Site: brandenburg
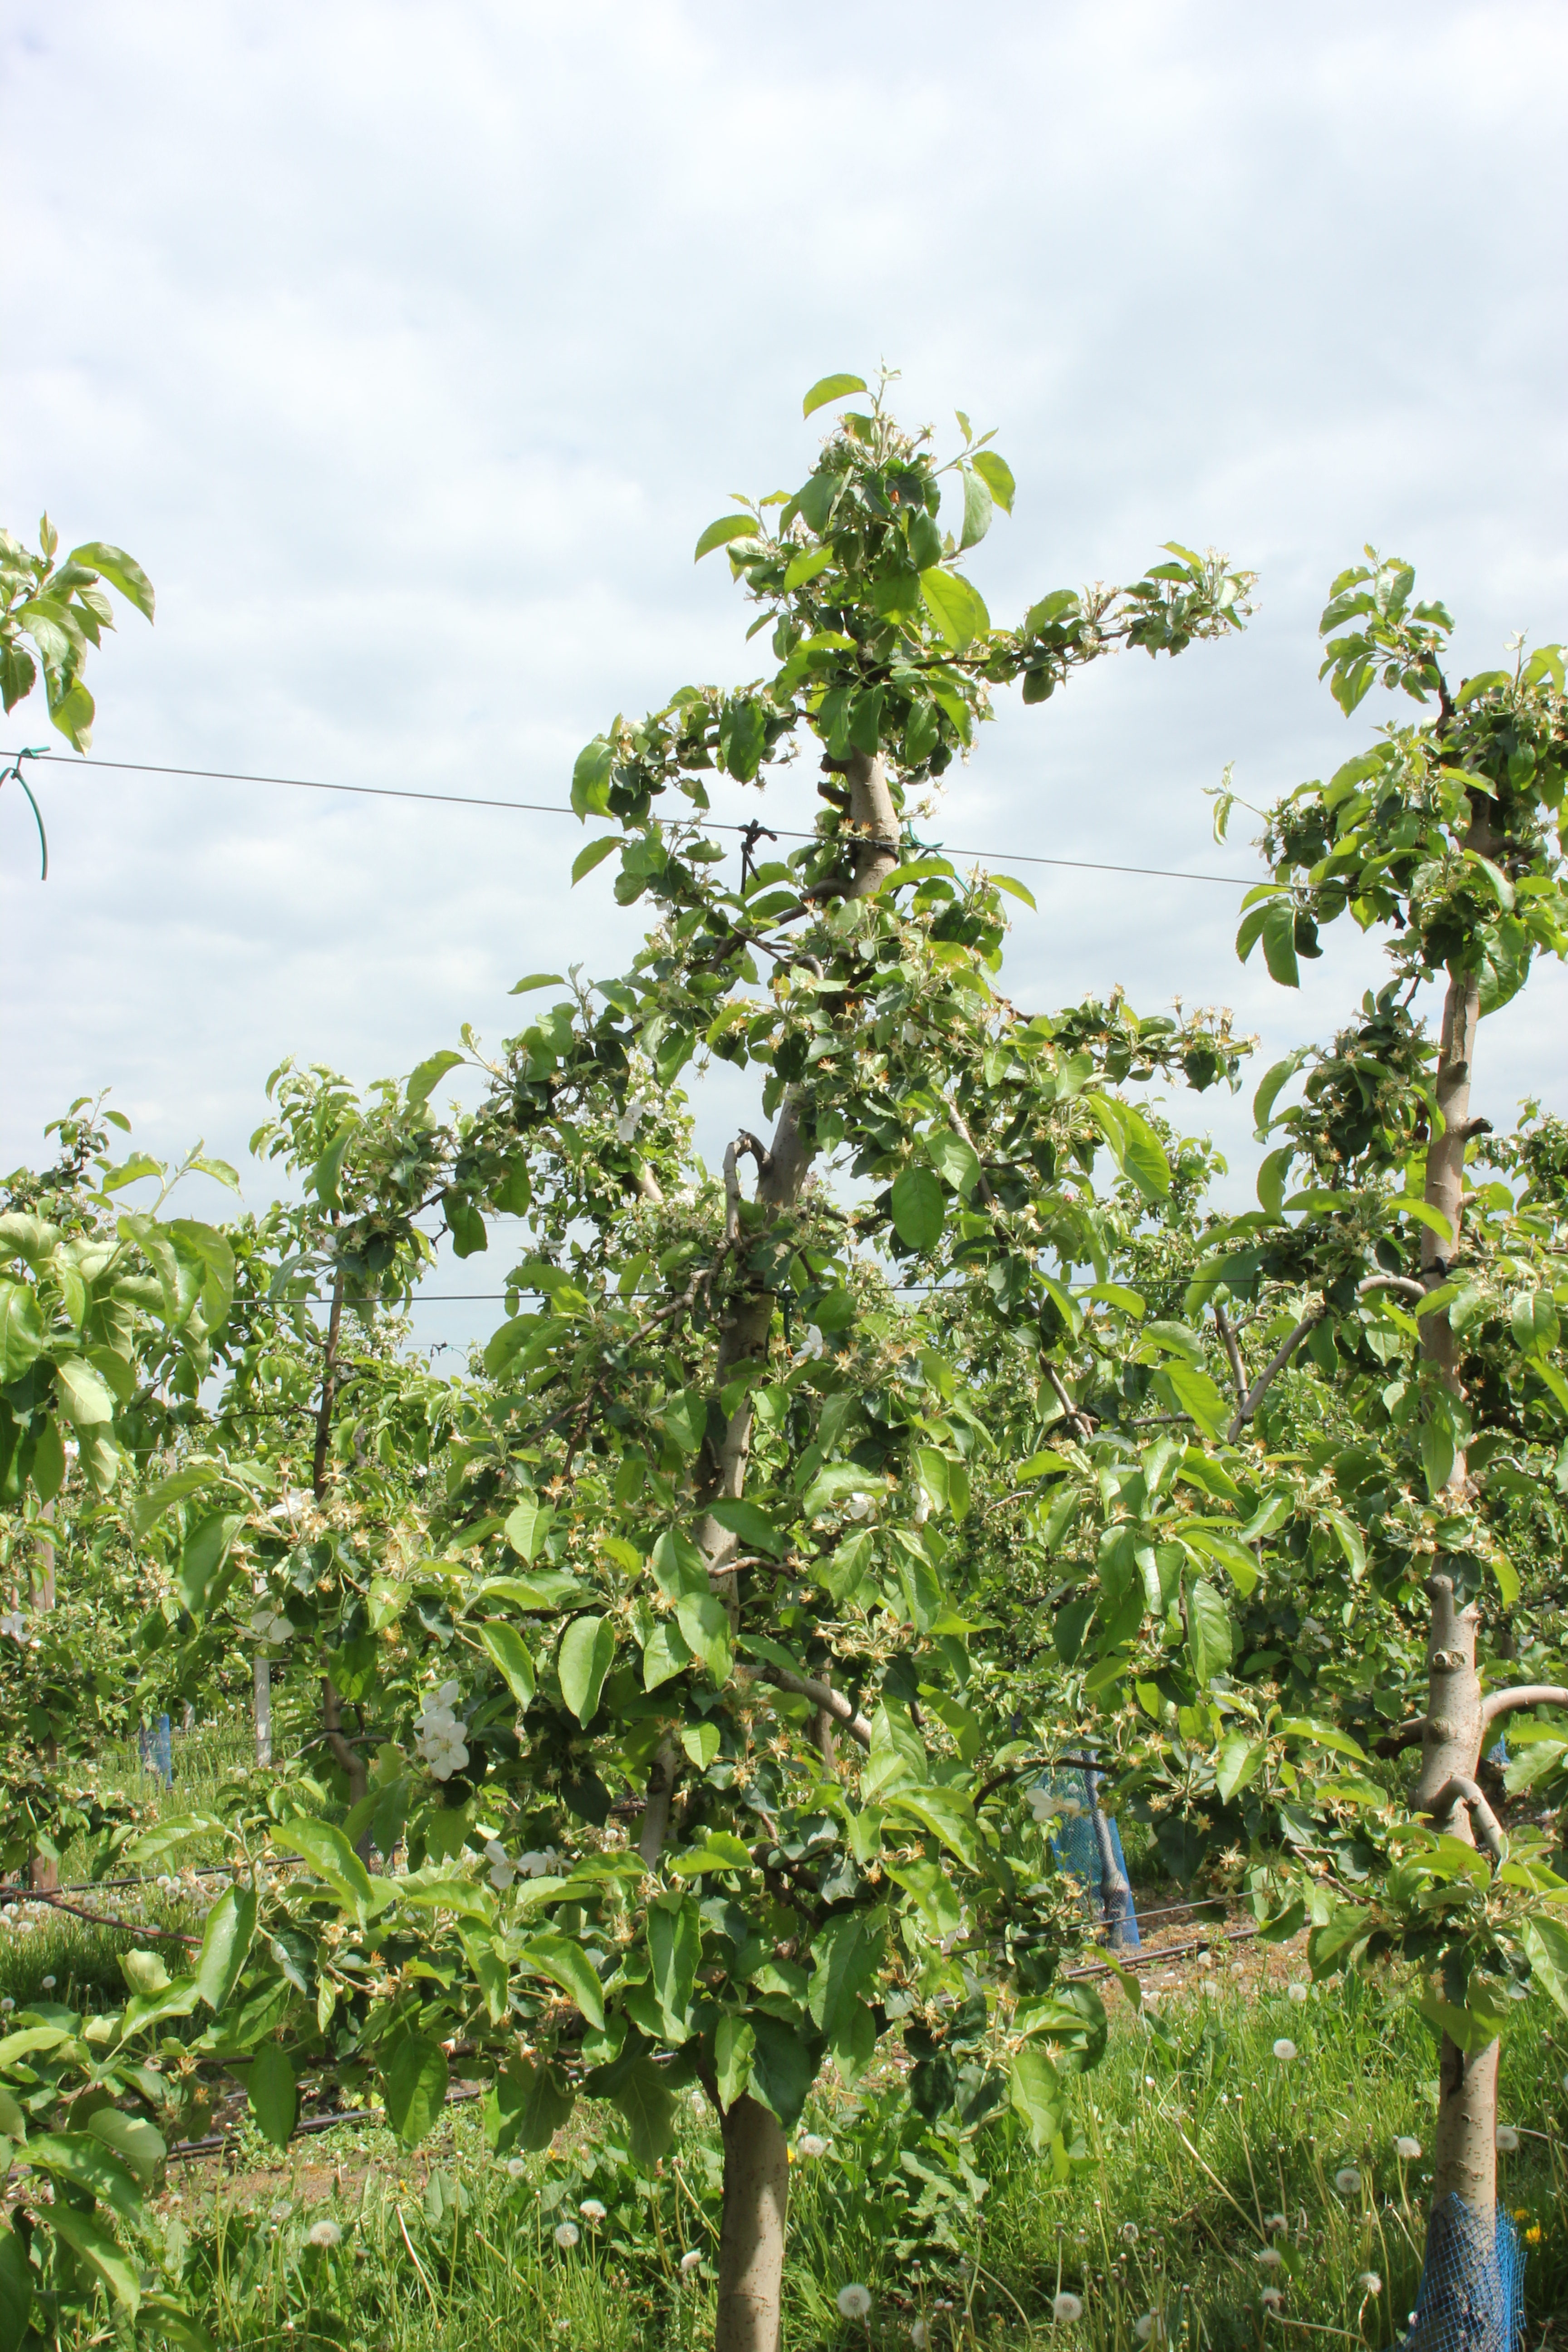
Growth stage (BBCH 67): Flowering